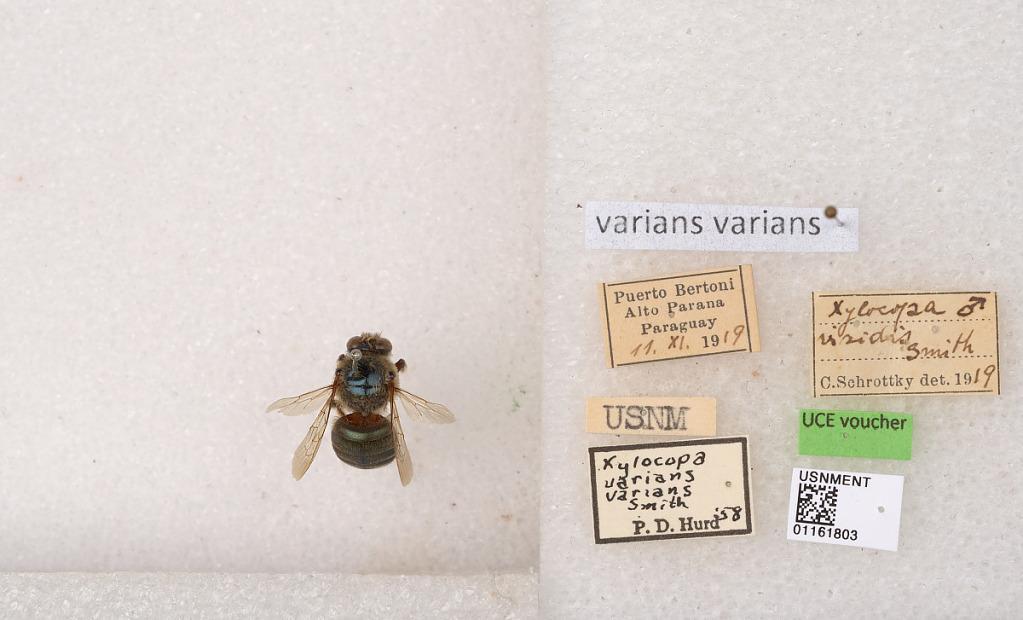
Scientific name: Xylocopa (Schonnherria) varians varians Smith
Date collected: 1919-11-11
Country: Paraguay
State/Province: Alta Parana
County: Presidente Franco
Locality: Puerto Bertoni
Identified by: Hurd, P. D.